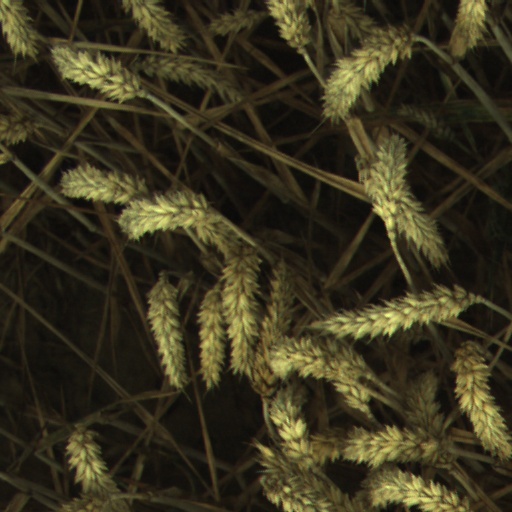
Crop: wheat